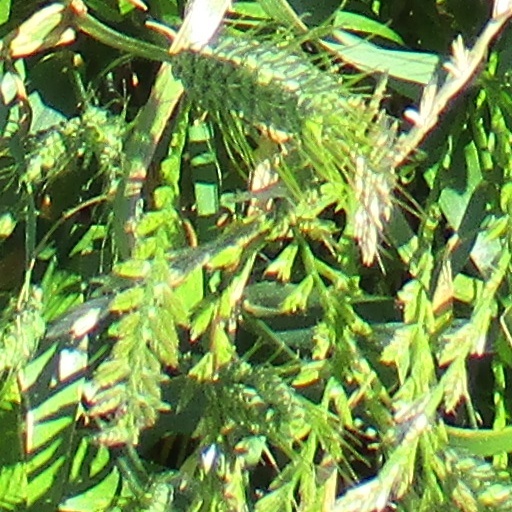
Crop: wheat